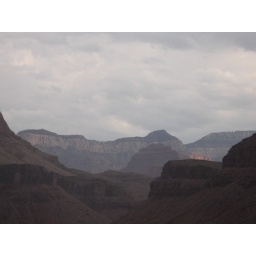
one sunlit rock wall in the distance